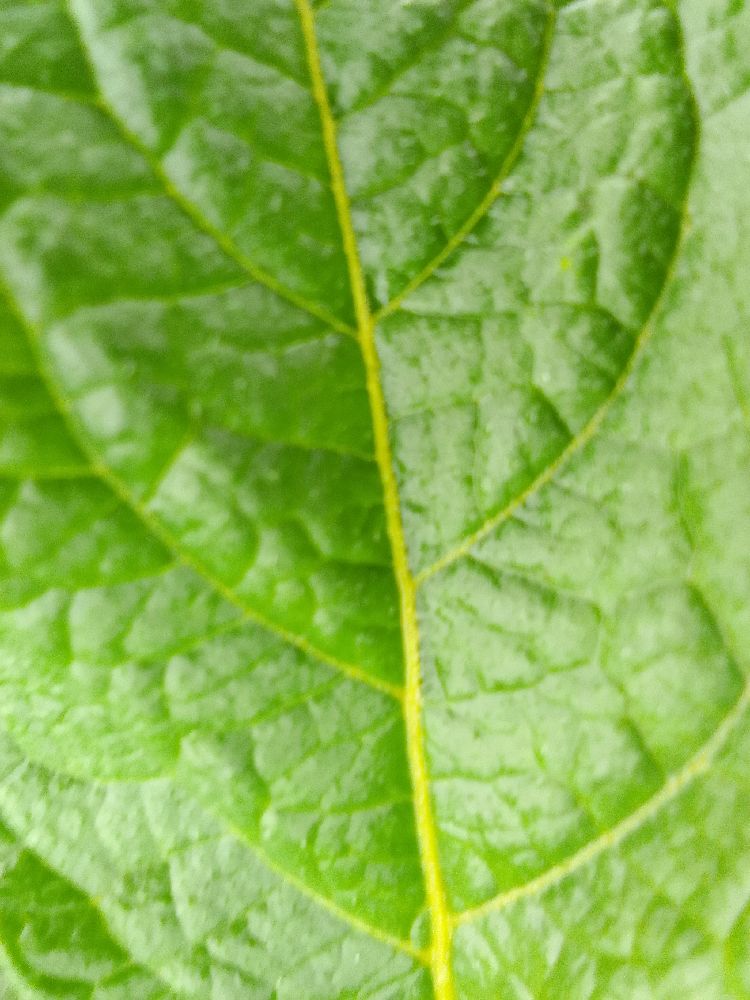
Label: Healthy